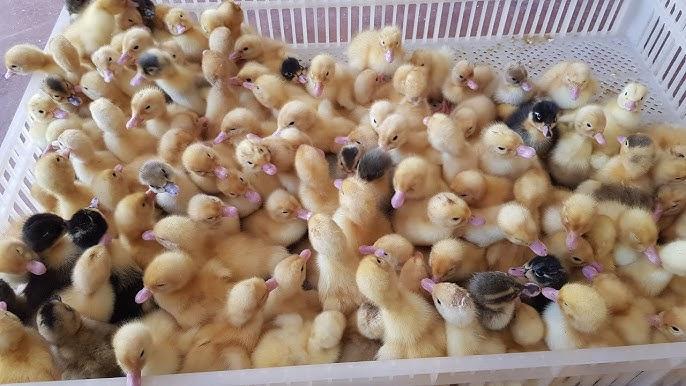
Ufugaji wa vifaranga wadogo au watoto wa bata wa rangi tofautitofauti, wakiwa wamewekwa katika kreti la rangi jeupe, wakizunguka huku na kule kujitafutia chakula.